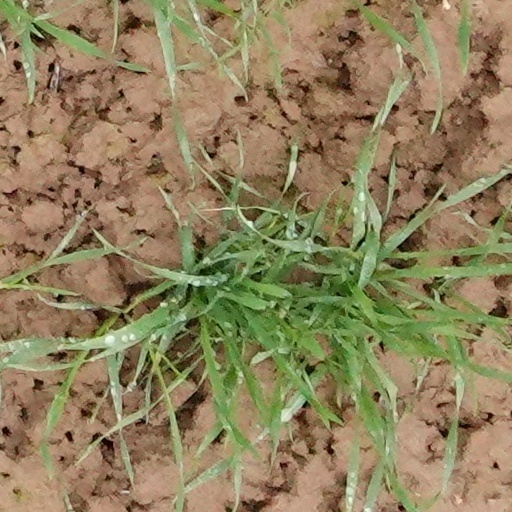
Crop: wheat